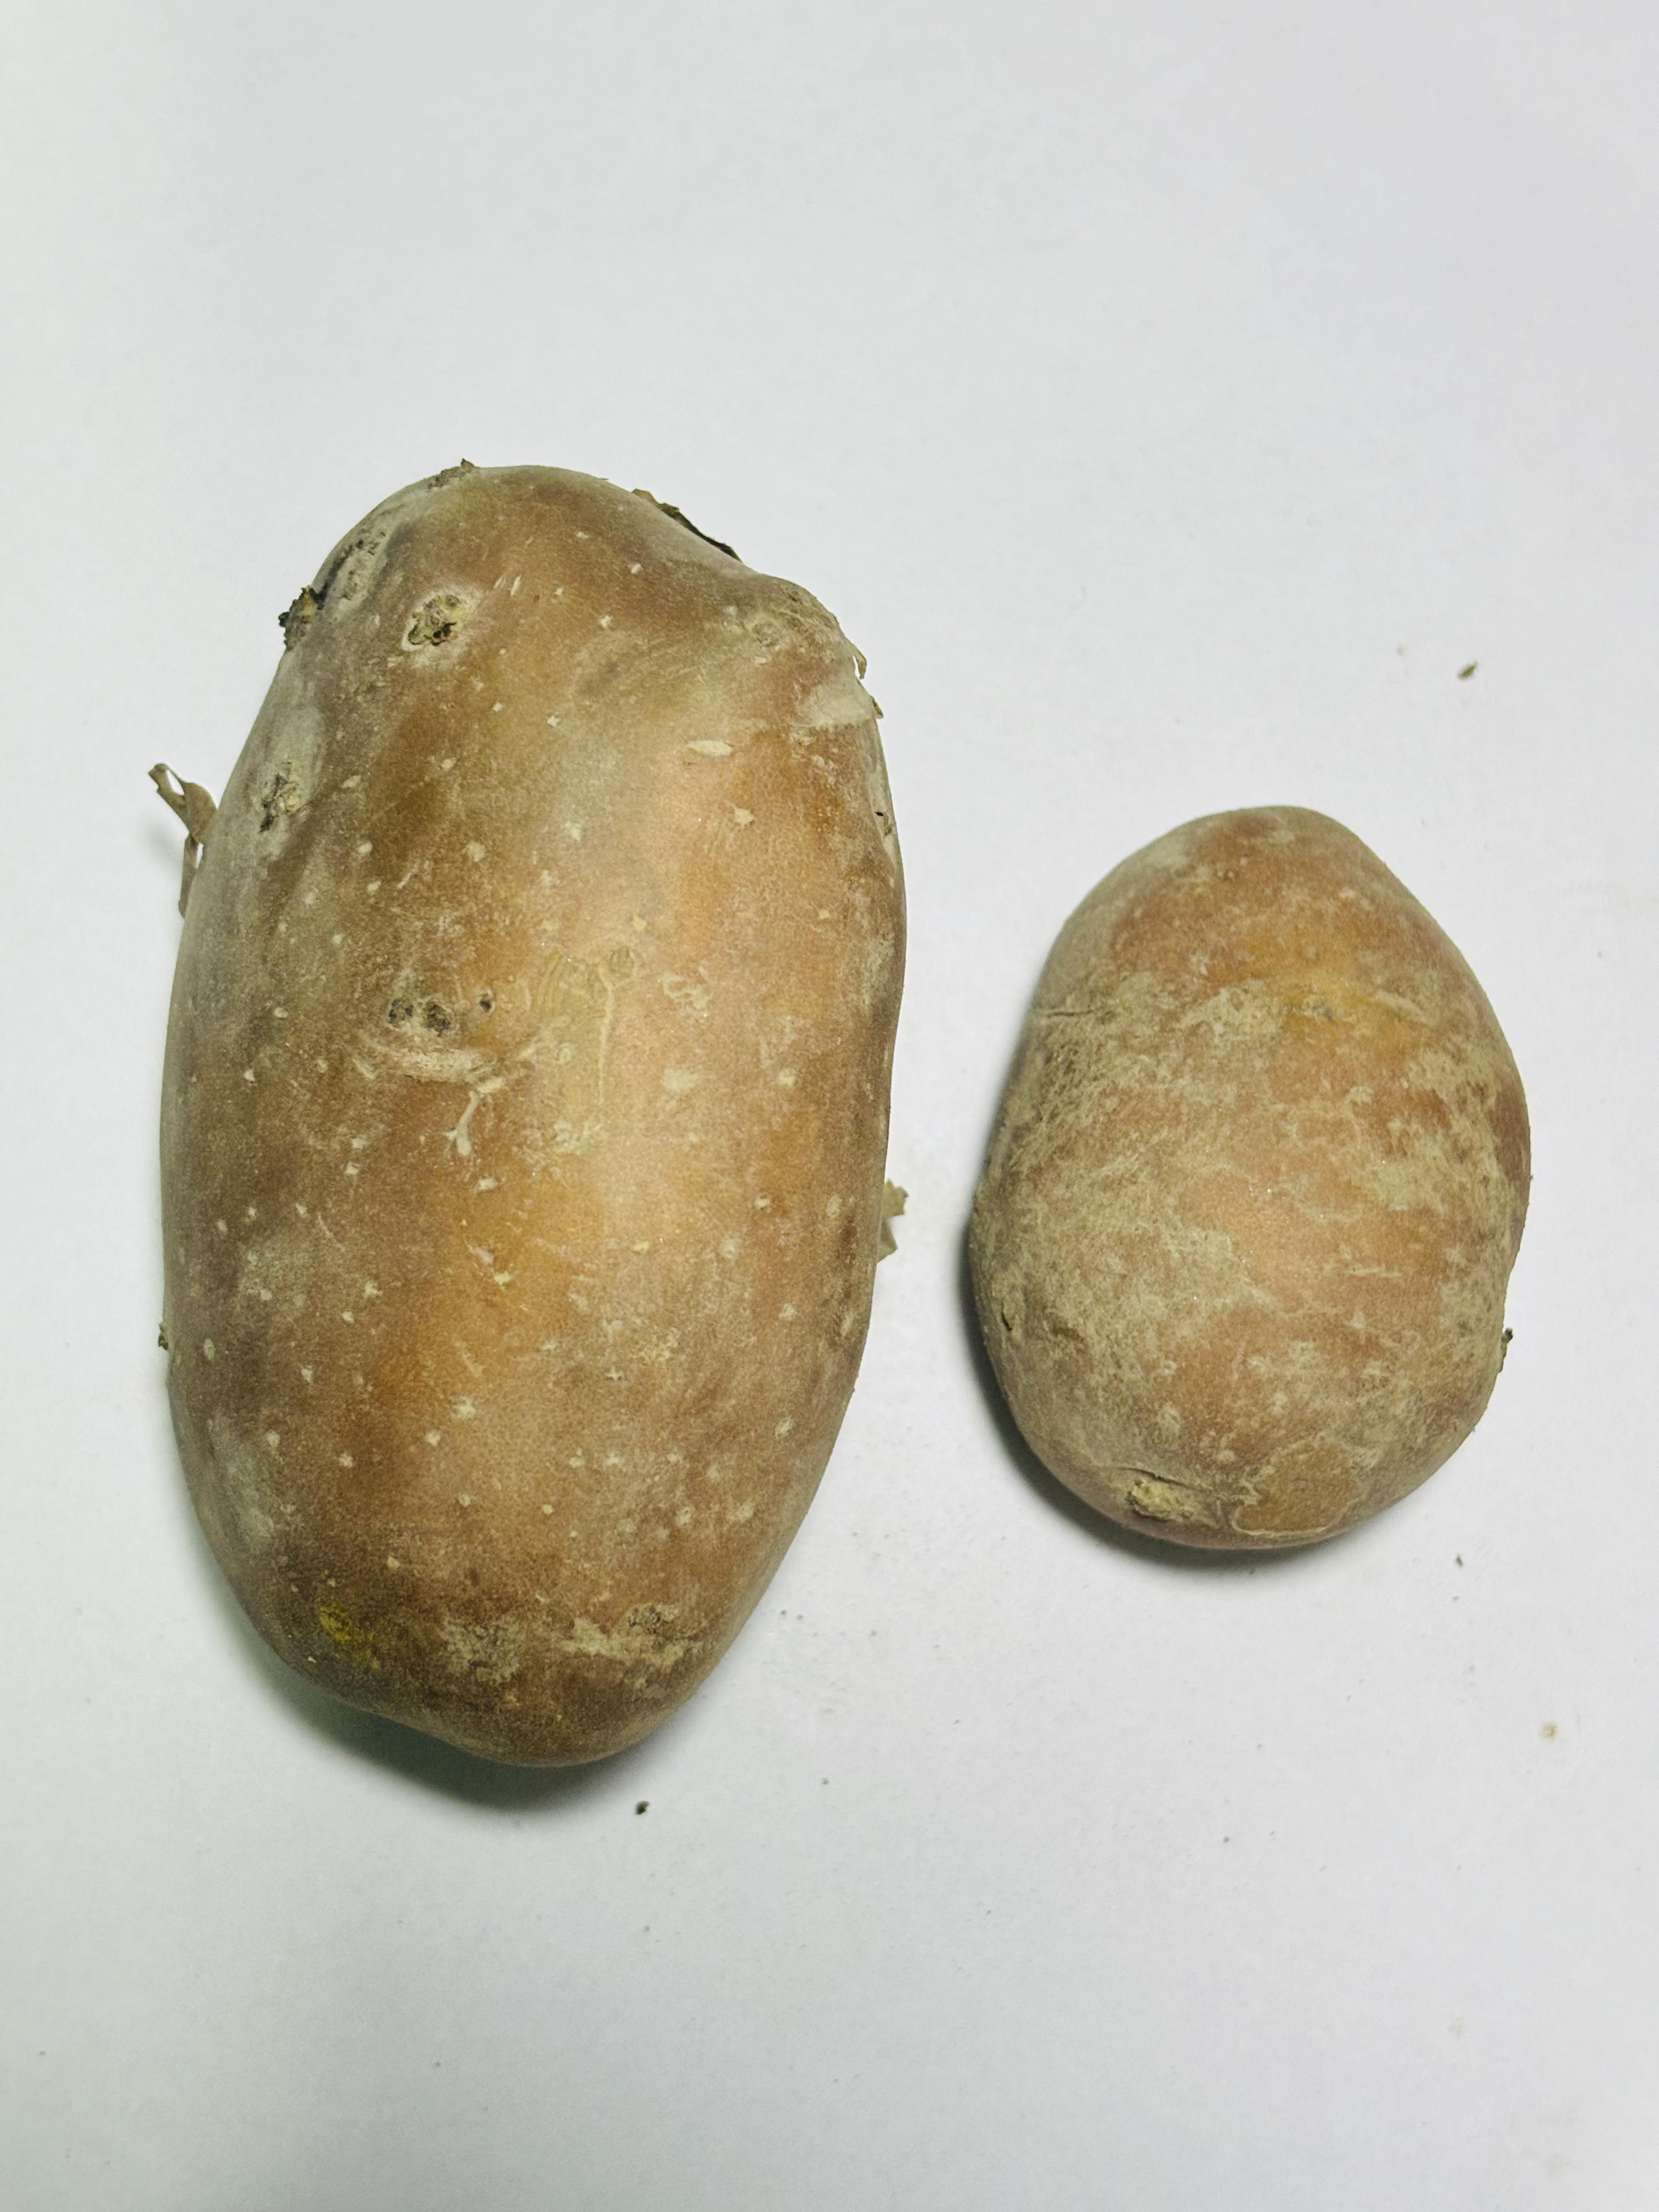
Label: Potato